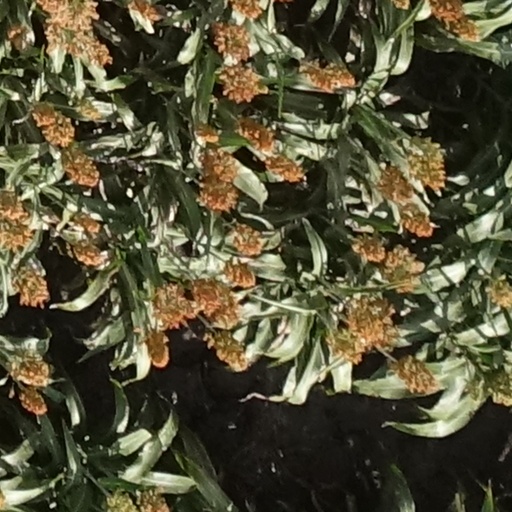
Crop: sorghum